Jabiru J430

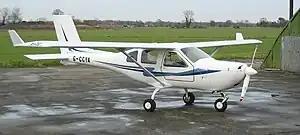

The Jabiru J430 is one model in a large family of two- and four-seat Australian light aircraft developed as a touring aircraft and provided in kit form by Jabiru Aircraft.